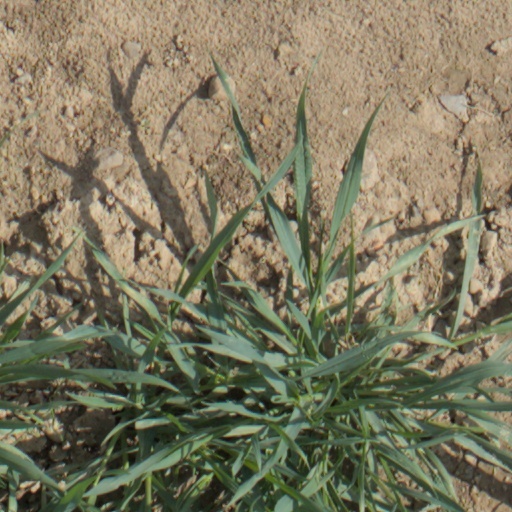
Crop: wheat